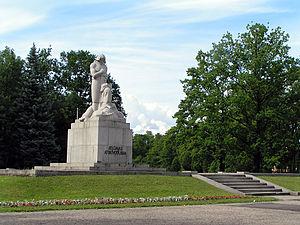
Jelgava est une ville de Lettonie, située dans le district de Jelgava dont elle est le chef-lieu. Sa population s'élevait à 57 773 habitants en 2013.